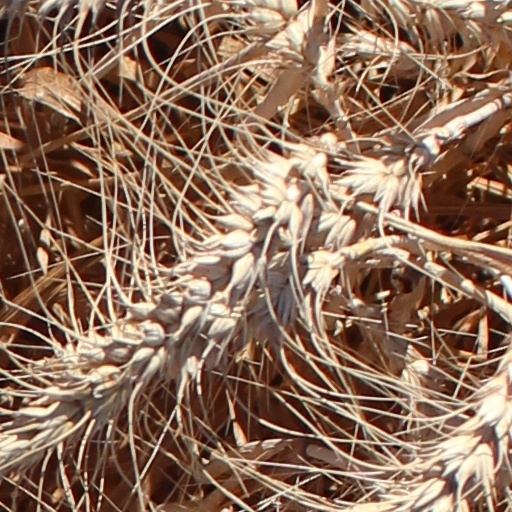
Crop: wheat